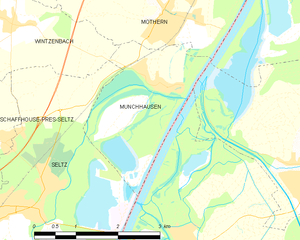
Carte des communes françaises